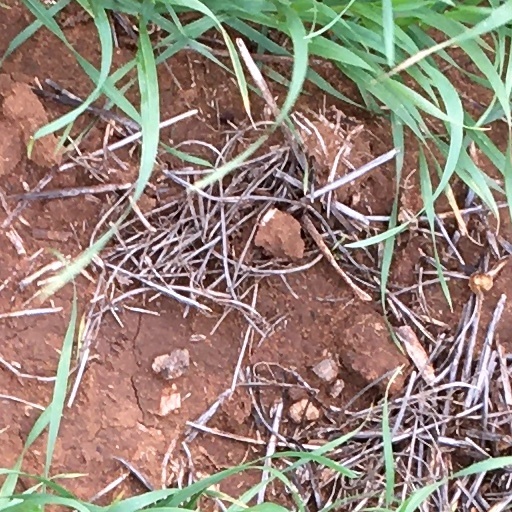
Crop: wheat